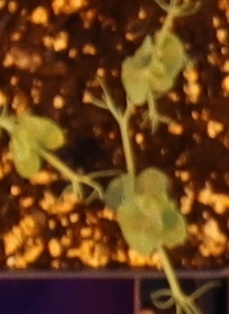
Label: Field Pea